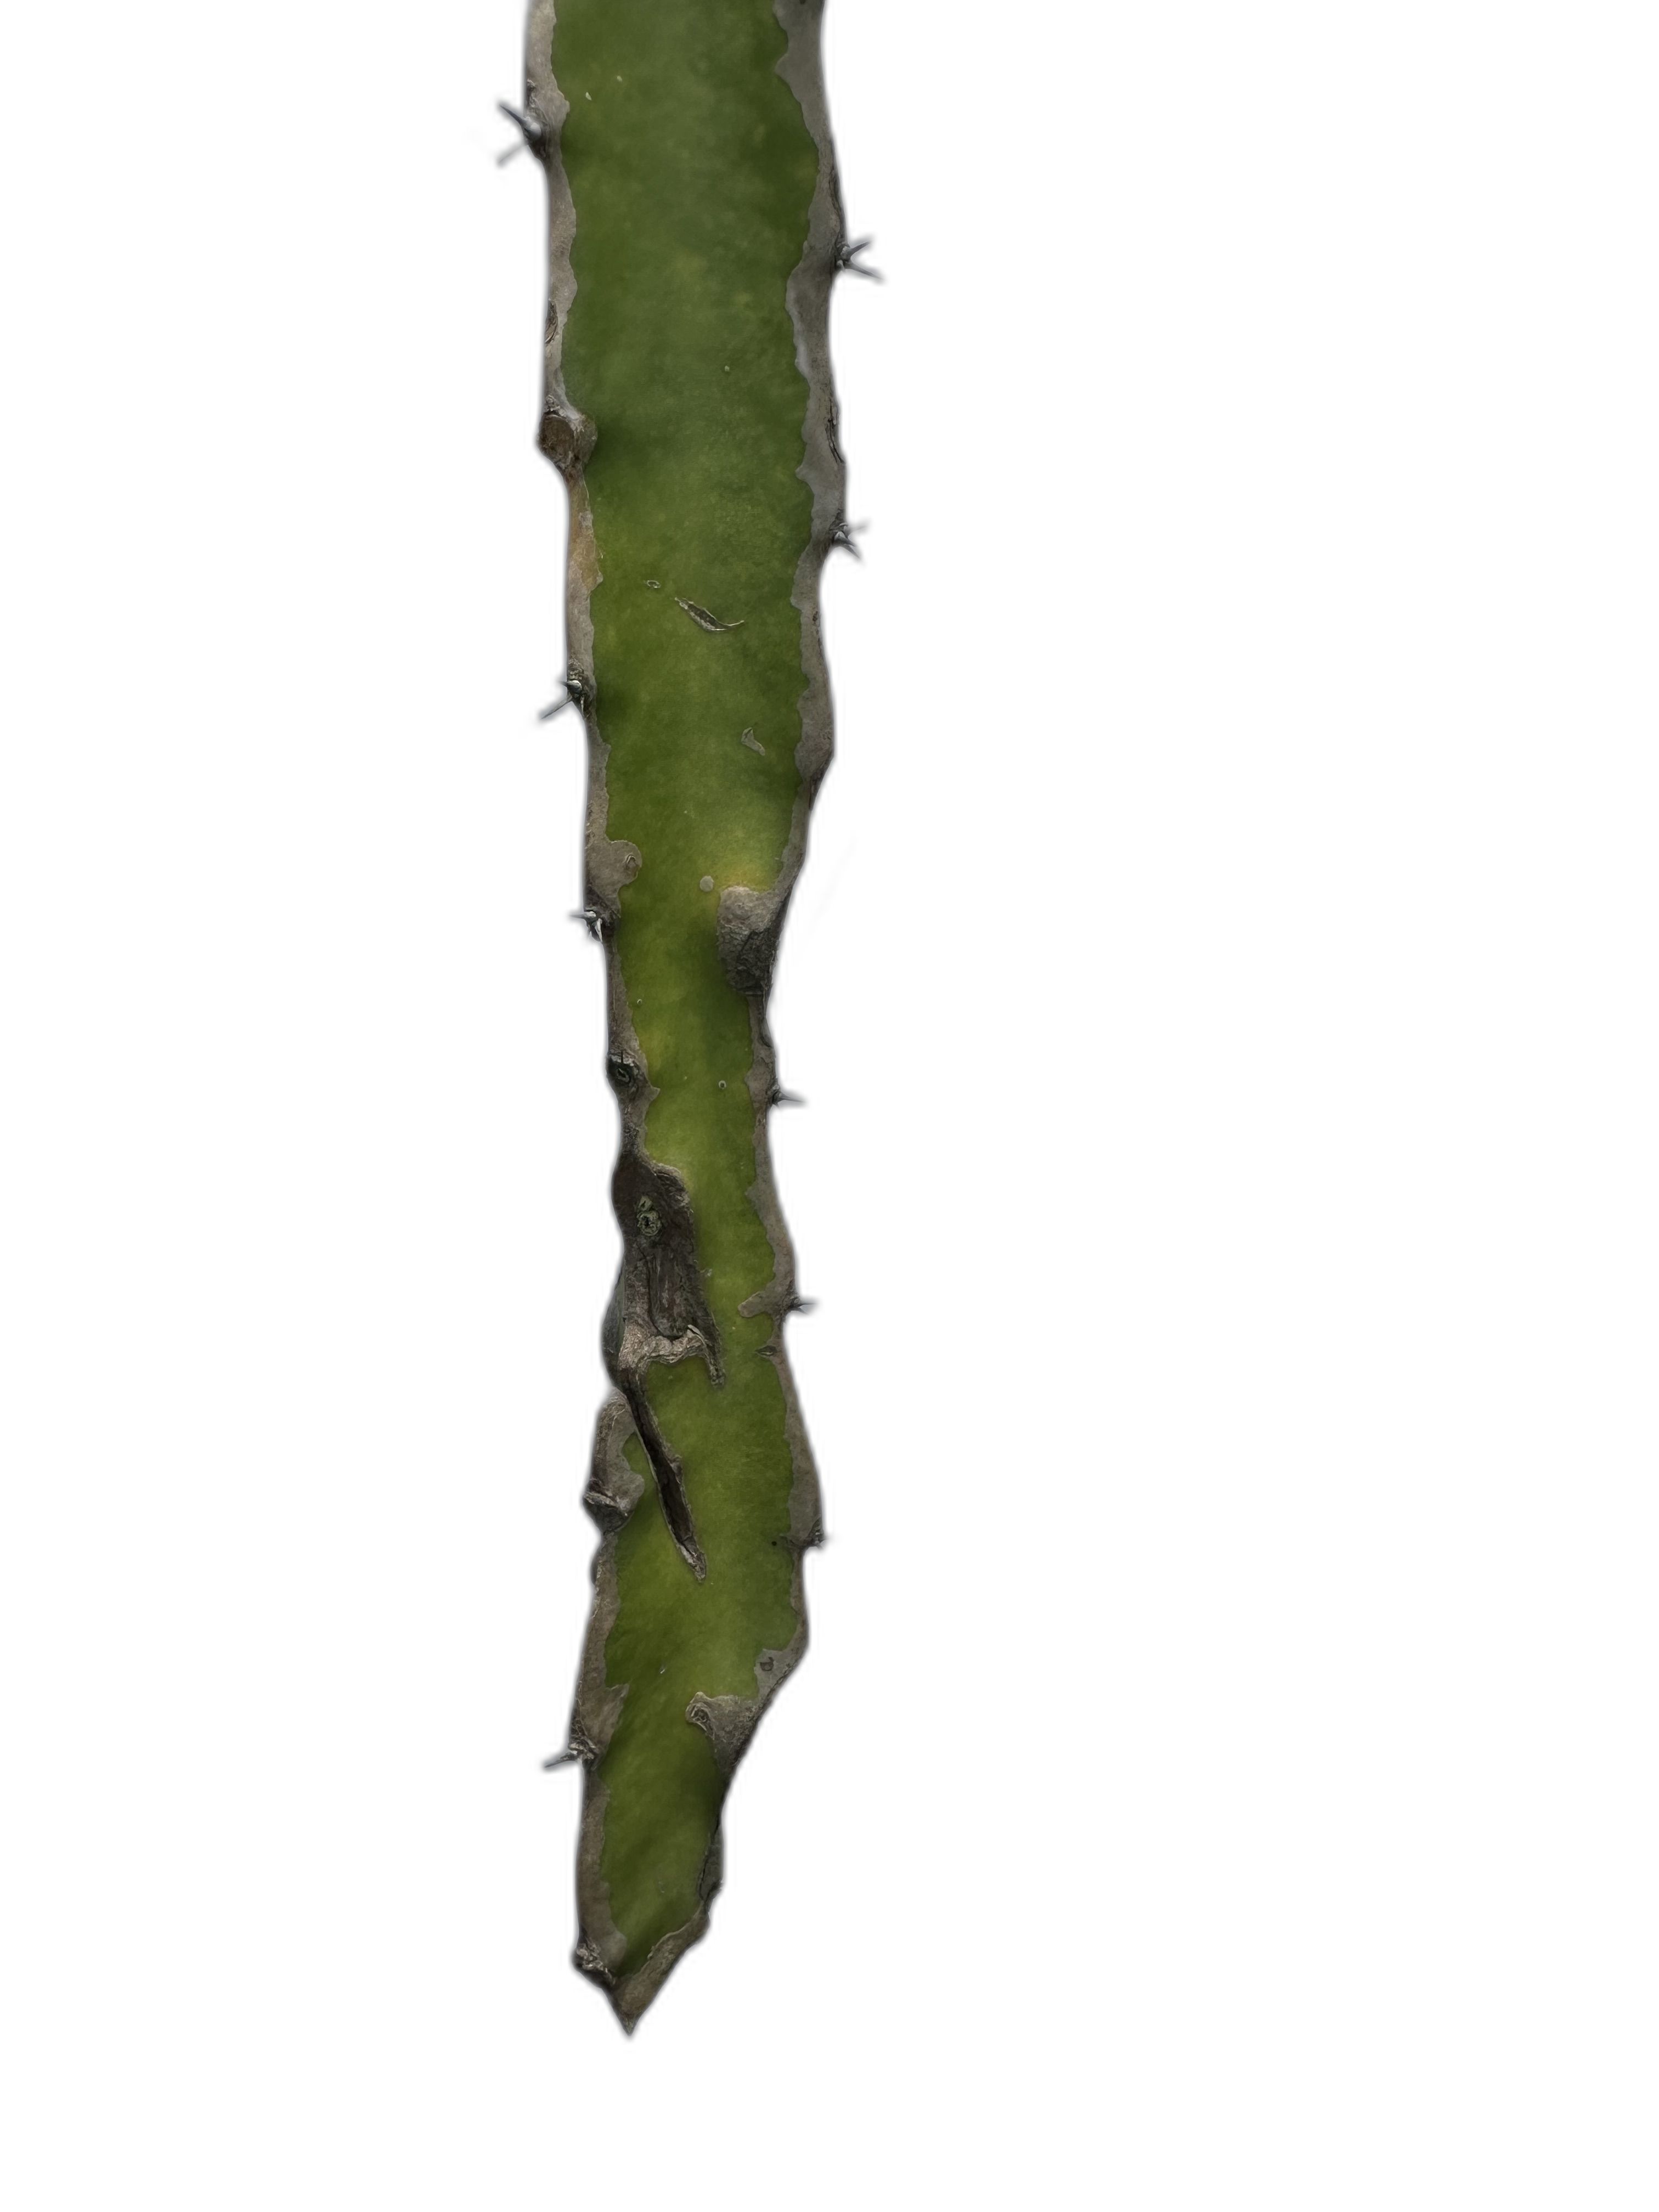
Label: Good leaf